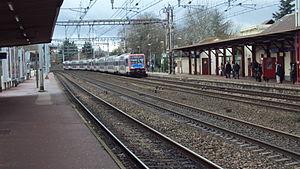
Z 20900 arrivant en gare de Sainte-Geneviève-des-Bois (Essonne, Île-de-France, France).
La gare de Sainte-Geneviève-des-Bois, anciennement gare de Perray-Vaucluse, est une gare ferroviaire française de la ligne de Paris-Austerlitz à Bordeaux-Saint-Jean, située sur le territoire de la commune de Sainte-Geneviève-des-Bois, dans le département de l'Essonne en région Île-de-France. Cette gare portait anciennement le nom de « Perray-Vaucluse ».